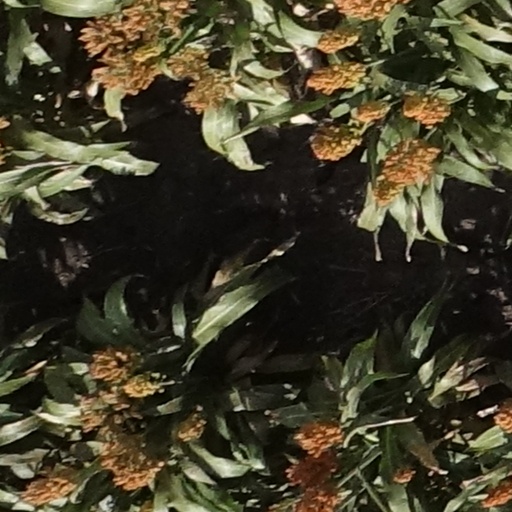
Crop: sorghum